Nuclear fallout

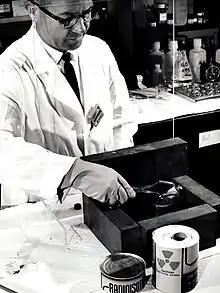
Following the detonation of the first atomic bomb, pre-war steel and post-war steel which is manufactured without atmospheric air, became a valuable commodity for scientists wishing to make extremely precise instruments that detect radioactive emissions, since these two types of steel are the only steels that do not contain trace amounts of fallout.

Late or delayed effects of radiation occur following a wide range of doses and dose rates. Delayed effects may appear months to years after irradiation and include a wide variety of effects involving almost all tissues or organs. Some of the "possible" delayed consequences of radiation injury, with the rates above the background prevalence, depending on the absorbed dose, include carcinogenesis, cataract formation, chronic radiodermatitis, decreased fertility, and genetic mutations.